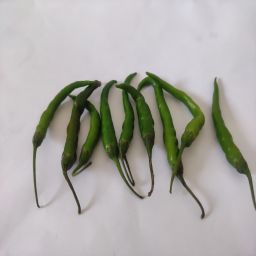
Crop: Chile Pepper
Quality: Unripe